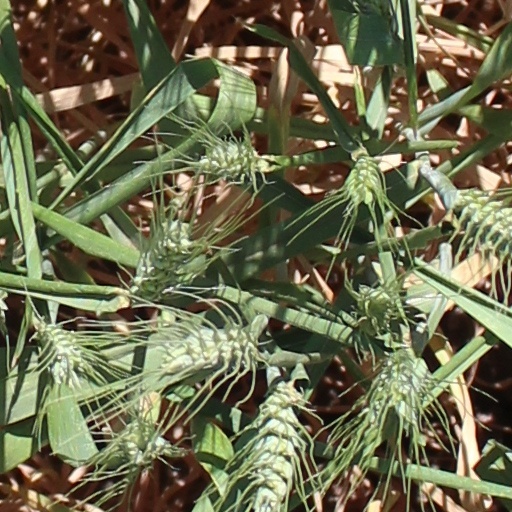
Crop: wheat